Radar Mission

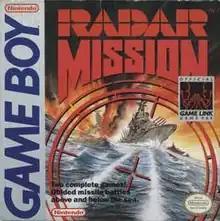
North American box art

is a turn-based strategy video game developed and published by Nintendo for the Game Boy. It was released in 1990 in Japan and North America and Europe in 1991. In June 2011, the game was re-released on the Nintendo 3DS' Virtual Console.